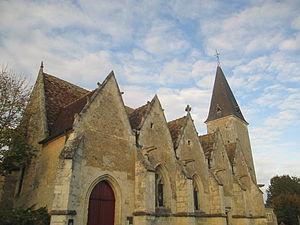
Église Saint-Jouin de Dancé, dans l'Orne. This building is indexed in the Base Mérimée, a database of architectural heritage maintained by the French Ministry of Culture,
Dancé est une ancienne commune française, située dans le département de l'Orne en région Normandie, devenue le 1ᵉʳ janvier 2016 une commune déléguée au sein de la commune nouvelle de Perche-en-Nocé.
Perche en Nocé est une commune française située dans le département de l’Orne, en région Normandie, peuplée de 2 066 habitants. Elle est créée le 1ᵉʳ janvier 2016 par la fusion de six communes, sous le régime juridique des communes nouvelles. Les communes de Dancé, Colonard-Corubert, Nocé, Préaux-du-Perche, Saint-Aubin-des-Grois et Saint-Jean-de-la-Forêt deviennent des communes déléguées.